Simon Wills

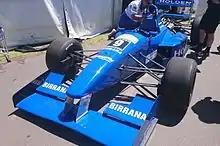
Wills won the 1999 and 2000 Australian Drivers' Championships in a Reynard 94D, similar to the example pictured above

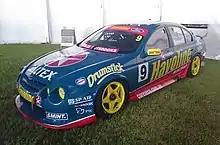
Wills and David Besnard won the 2002 VIP Petfoods Queensland 500 driving a Ford Falcon AU. The car is pictured in 2018.

In the latter years of his racing career, Wills launched a graphic design and signwriting business in Adelaide, South Australia. Formed with his wife, "Sinch Creative" focuses on motor racing designs amongst other areas.